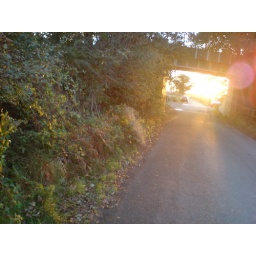
the old train track bridge on the train track walk near bridgnorth rd